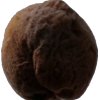
Label: peach